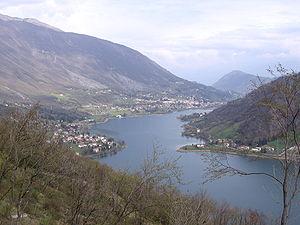
Endine Gaiano est une commune italienne de la province de Bergame dans la région Lombardie en Italie.